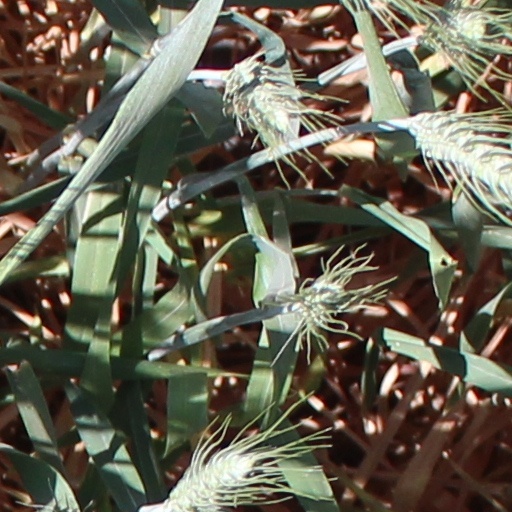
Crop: wheat